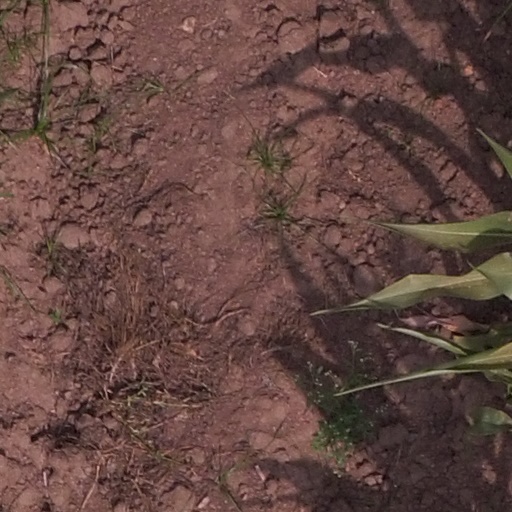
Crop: maize; corn